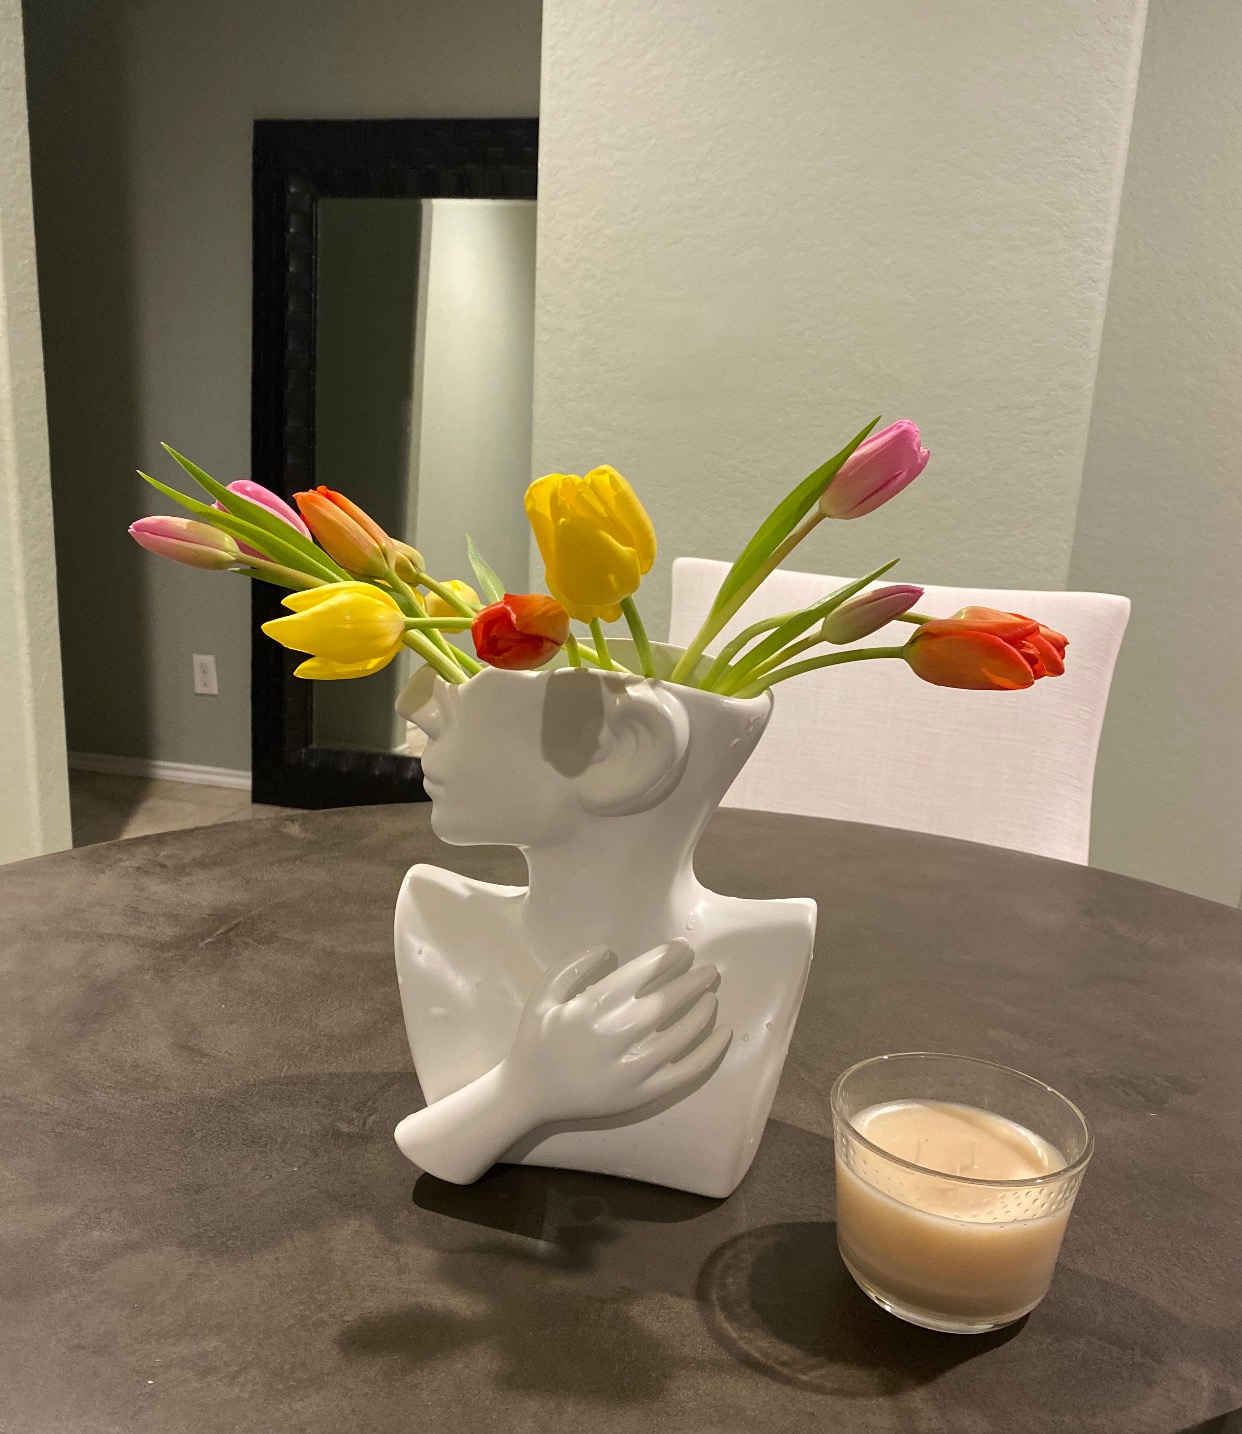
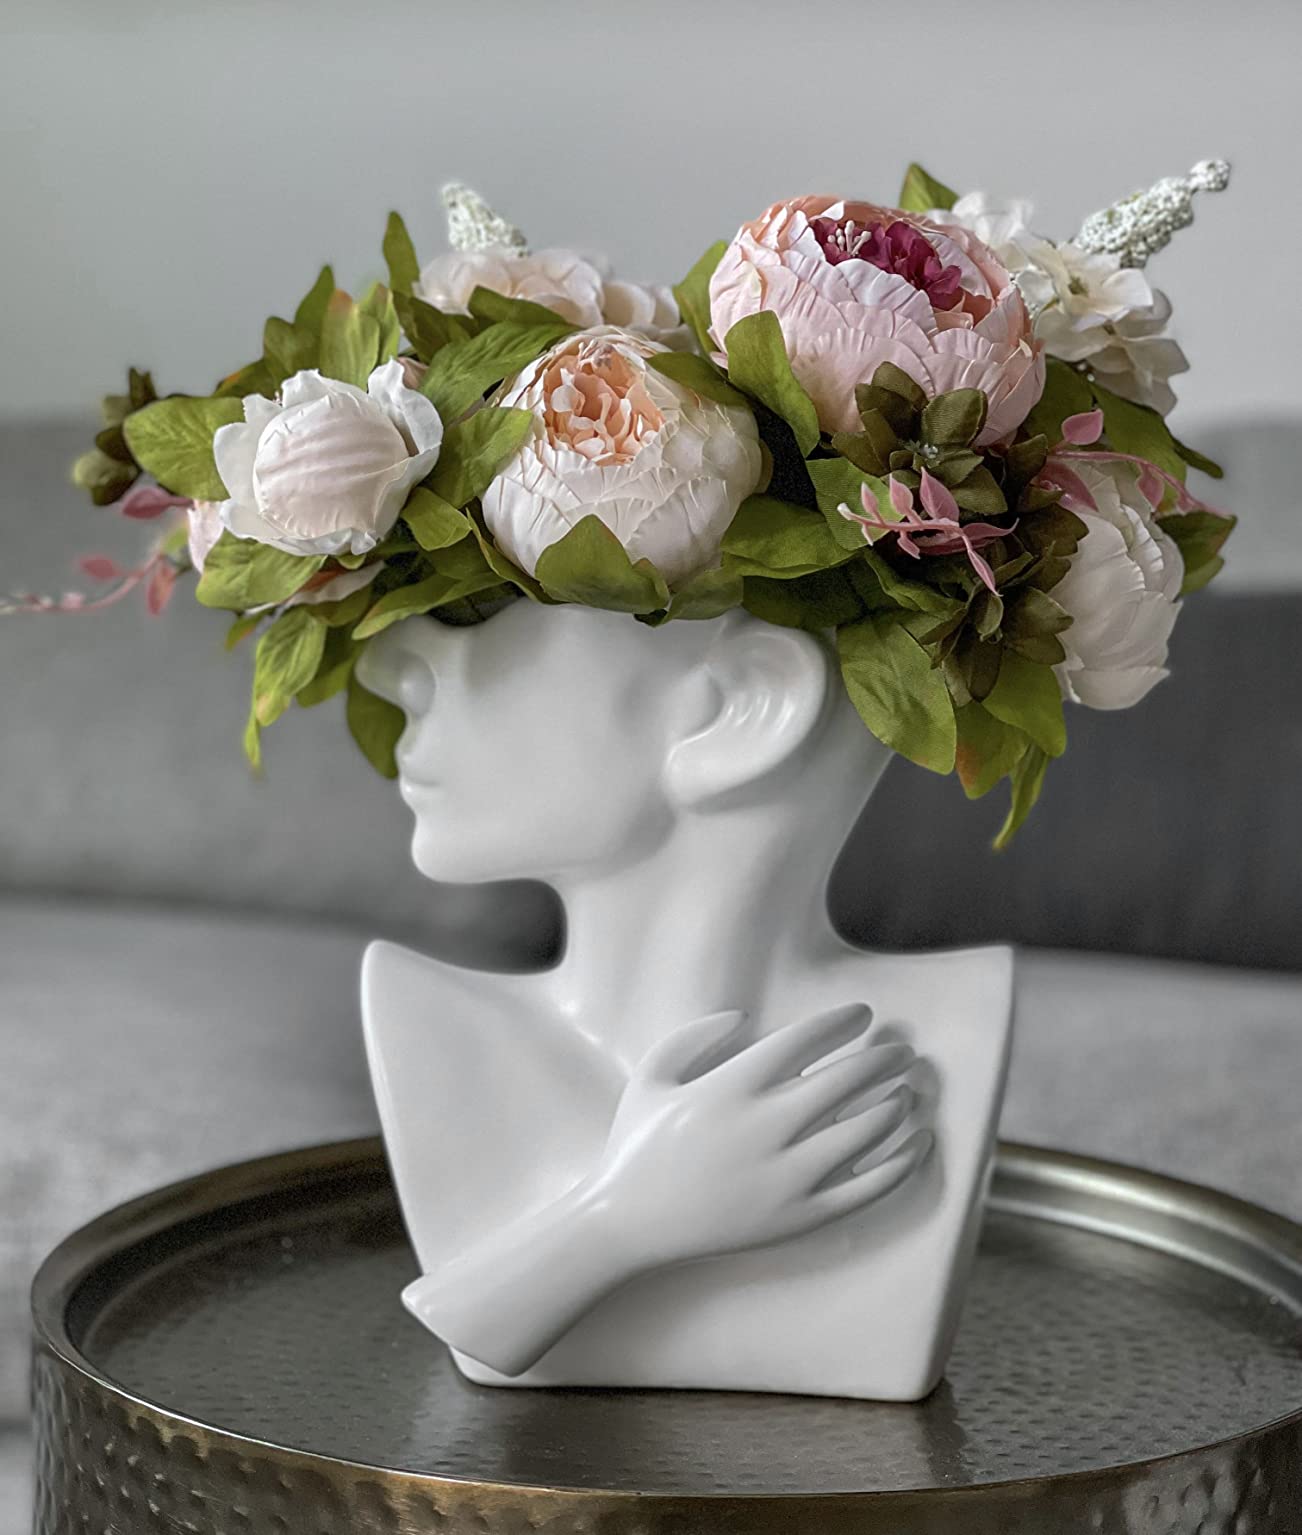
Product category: vase
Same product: yes